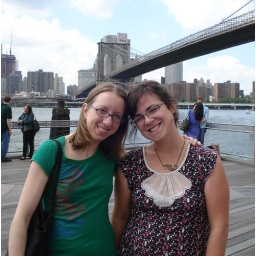
me and cat in front of the brooklyn bridge